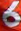
Number: 6